European Train Control System

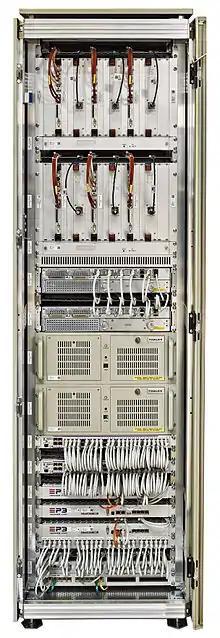
Radio Block Centre (RBC)

Whereas ETCS L1 Full Supervision requires supervision to be provided at every signal, ETCS L1 Limited Supervision allows for only a part of the signals to be included, thus allowing to tailor the installation of equipment, only to points of the network where the increase in functionality justifies the cost. Formally, this is possible for all ETCS levels, but it is currently only applied with Level 1. As supervision is not provided at every signal, this implies that cab signalling is not available and the driver must still look out for trackside signals. For this reason, the level of safety is not as high, as not all signals are included and there is still reliance on the driver seeing and respecting the trackside signalling. Studies have shown that "ETCS L1 LS" has the same capacity as plain Level 1 FS for half the cost. Cost advantages come from reduced efforts necessary for calibrating, configuring and designing the track equipment and ETCS telegrams. Another advantage is, that "Limited Supervision" has little requirements for the underlying interlocking, hence it can be applied even on lines with mechanical interlockings as long as LEUs can read respective signal aspects. In contrast Level 2 requires to replace older interlockings with electronic or digital interlockings. That has led to railway operators pushing for the inclusion of "Limited Supervision" into the "ETCS Baseline 3". Although interoperable according to TSI, implementations of "Limited Supervision" are much more diverse than other ETCS modes, e.g. functionality of L1LS in Germany is strongly based on PZB principles of operation and common signal distances.